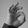
ASL letter: F